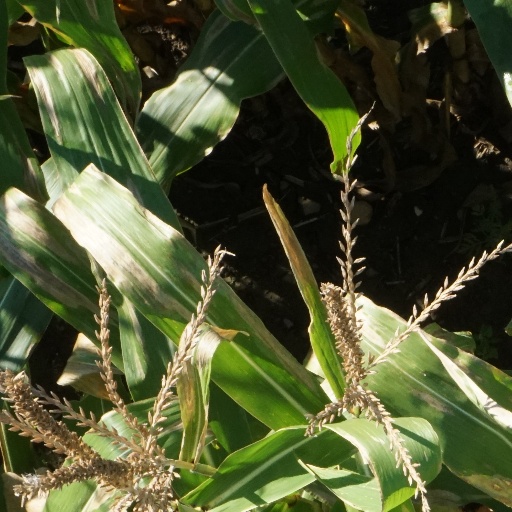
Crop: maize; corn